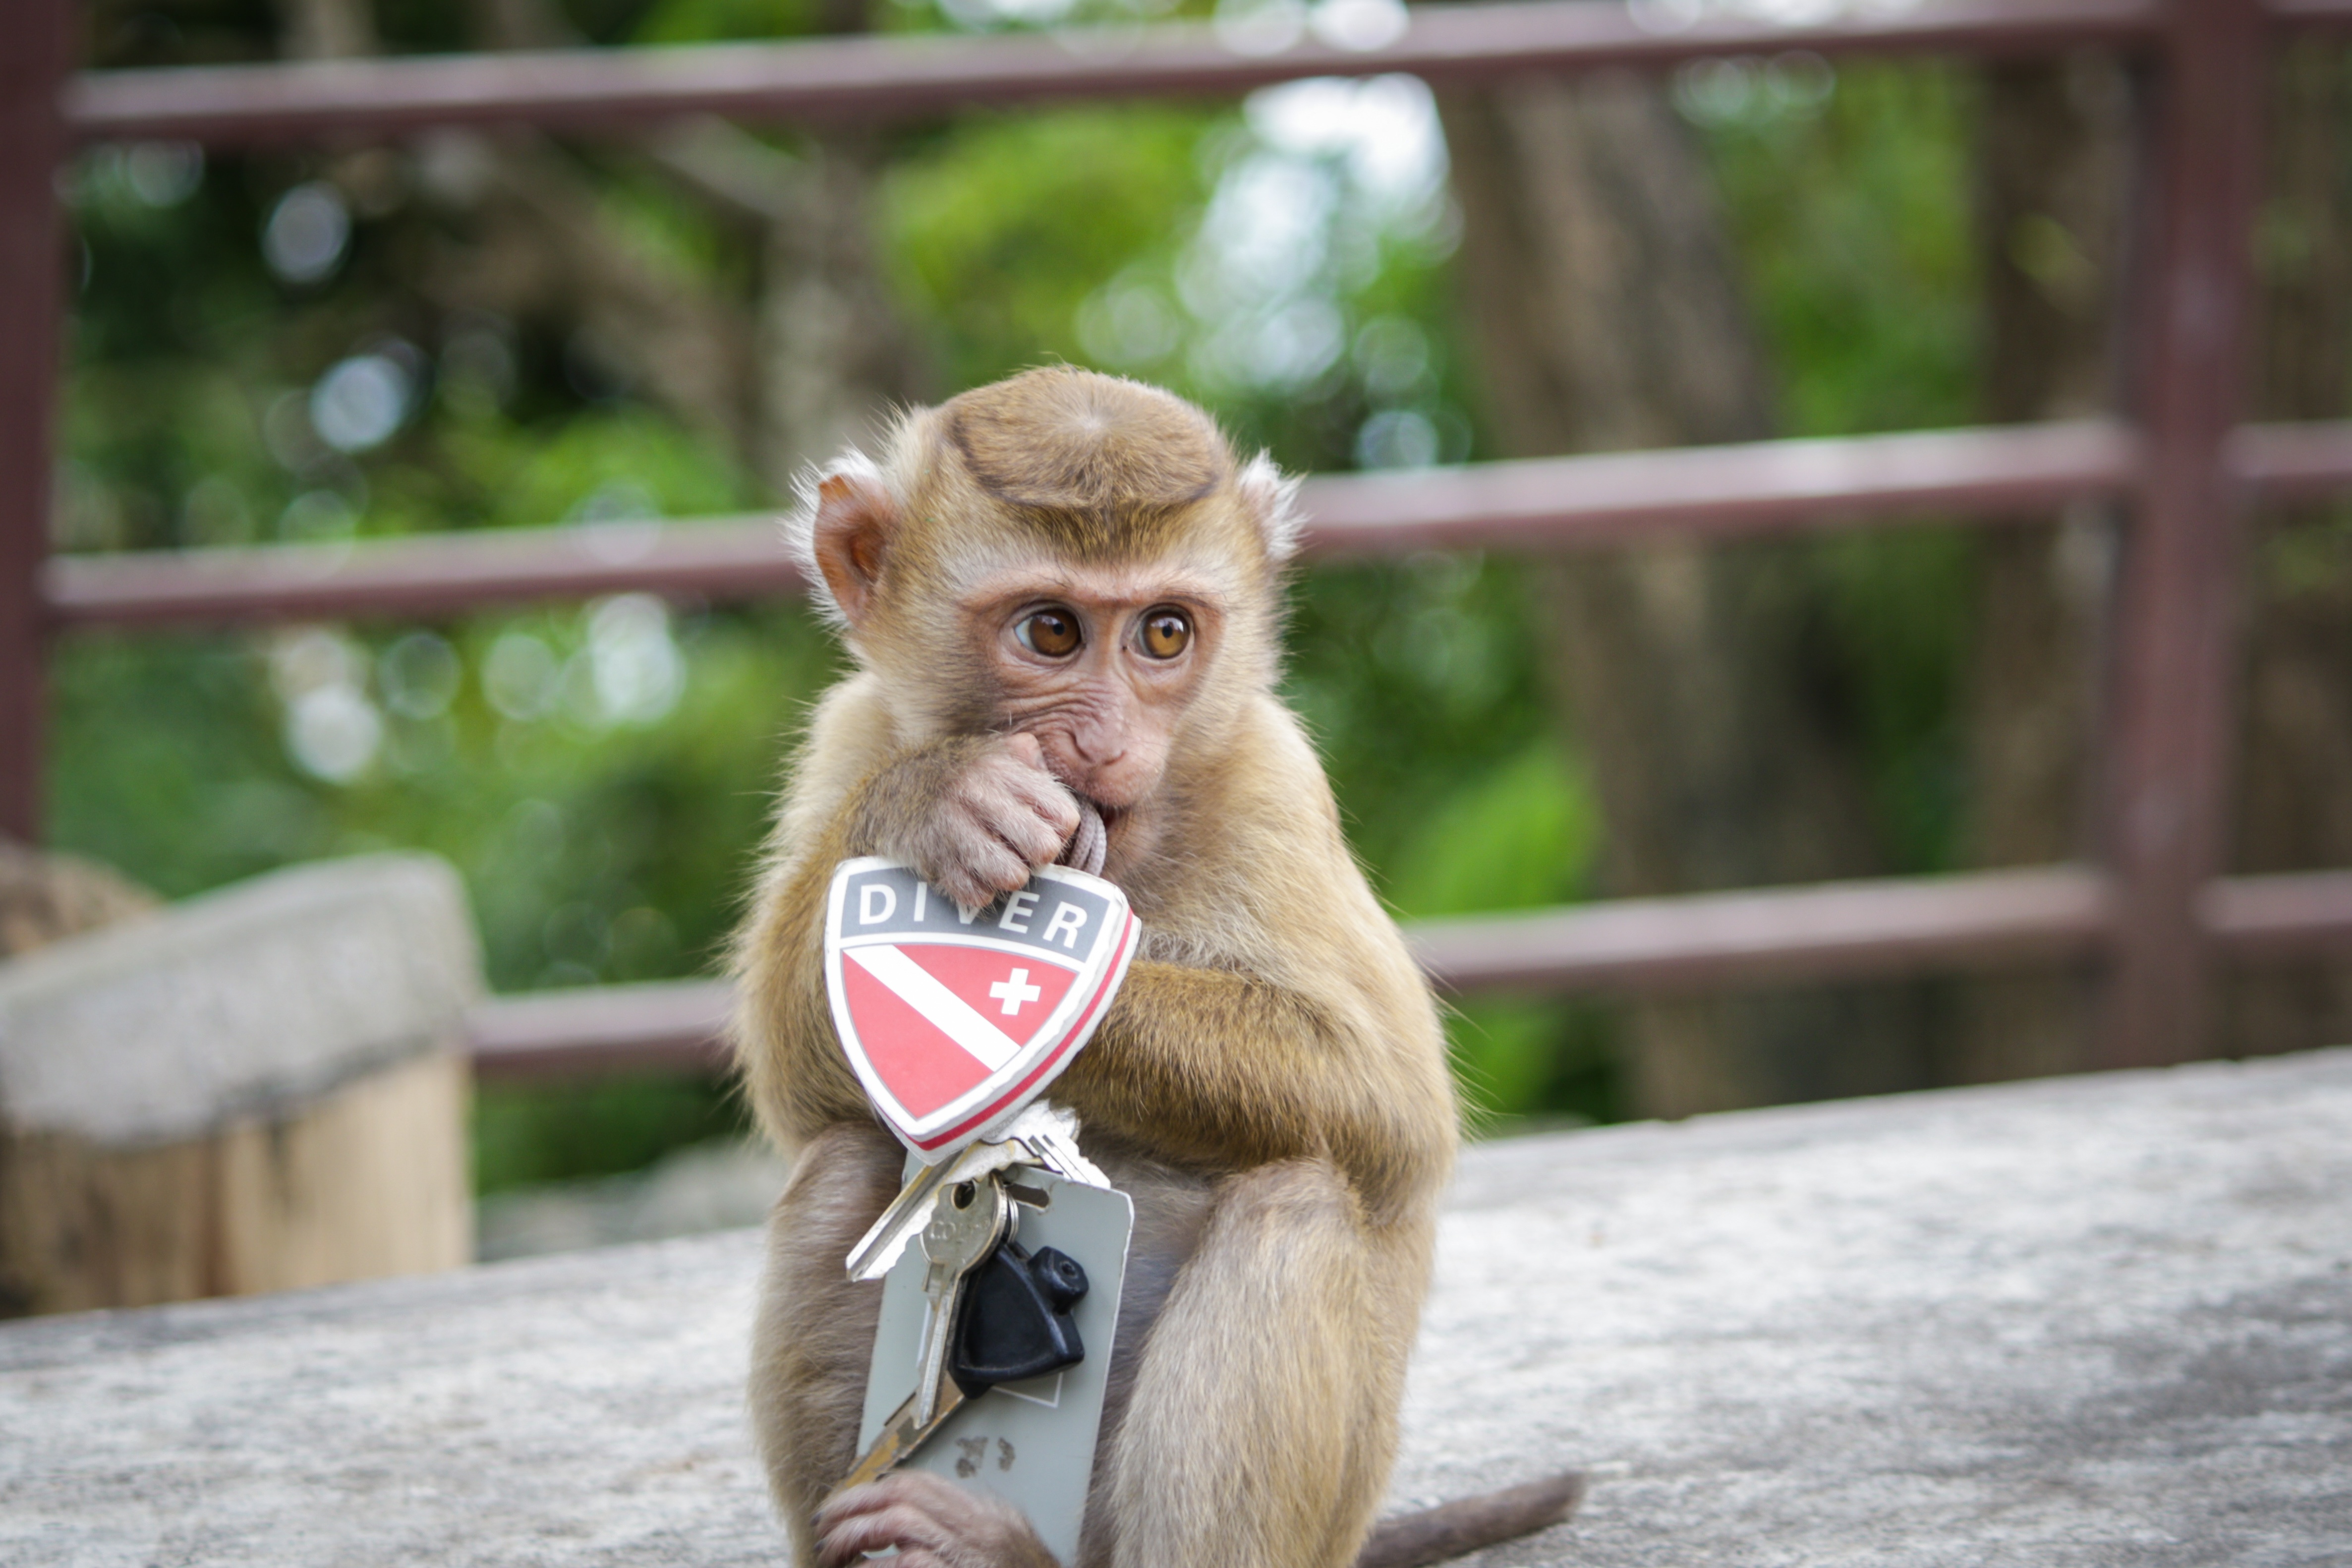
wildlife, zoo, mammal, fauna, primate, macaque, old world monkey, new world monkey